1913 Allan Cup

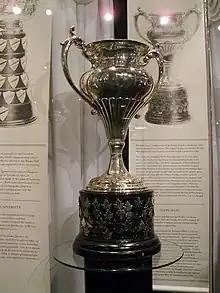
Silver bowl trophy with two large handles, mounted on a black plinth.

The 1913 Allan Cup was the Canadian senior ice hockey championship for the 1912–13 season. The final challenge was hosted by the Winnipeg Hockey Club and played in Winnipeg, Manitoba. The 1913 playoff marked the sixth time the Allan Cup had a champion.